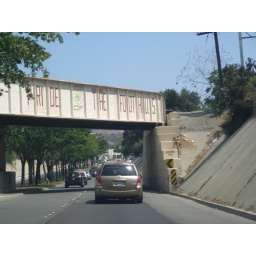
train bridge in glendora, ca on rt. 66